Briar Creek (Susquehanna River tributary)

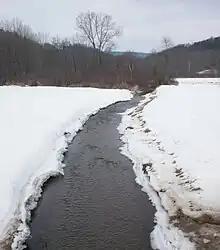
East Branch Briar Creek, a major tributary of Briar Creek

Briar Creek has two named tributaries: East Branch Briar Creek and West Branch Briar Creek. East Branch Briar Creek joins Briar Creek upstream of its mouth. It watershed has an area of . West Branch Briar Creek joins Briar Creek upstream of its mouth. Its watershed has an area of .